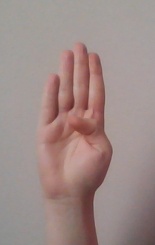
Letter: kaaf